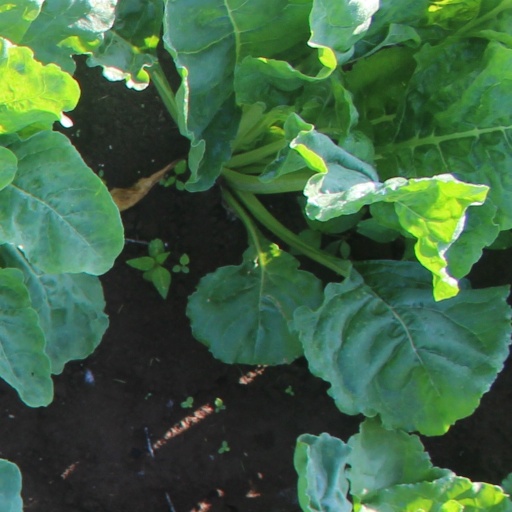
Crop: sugar beet